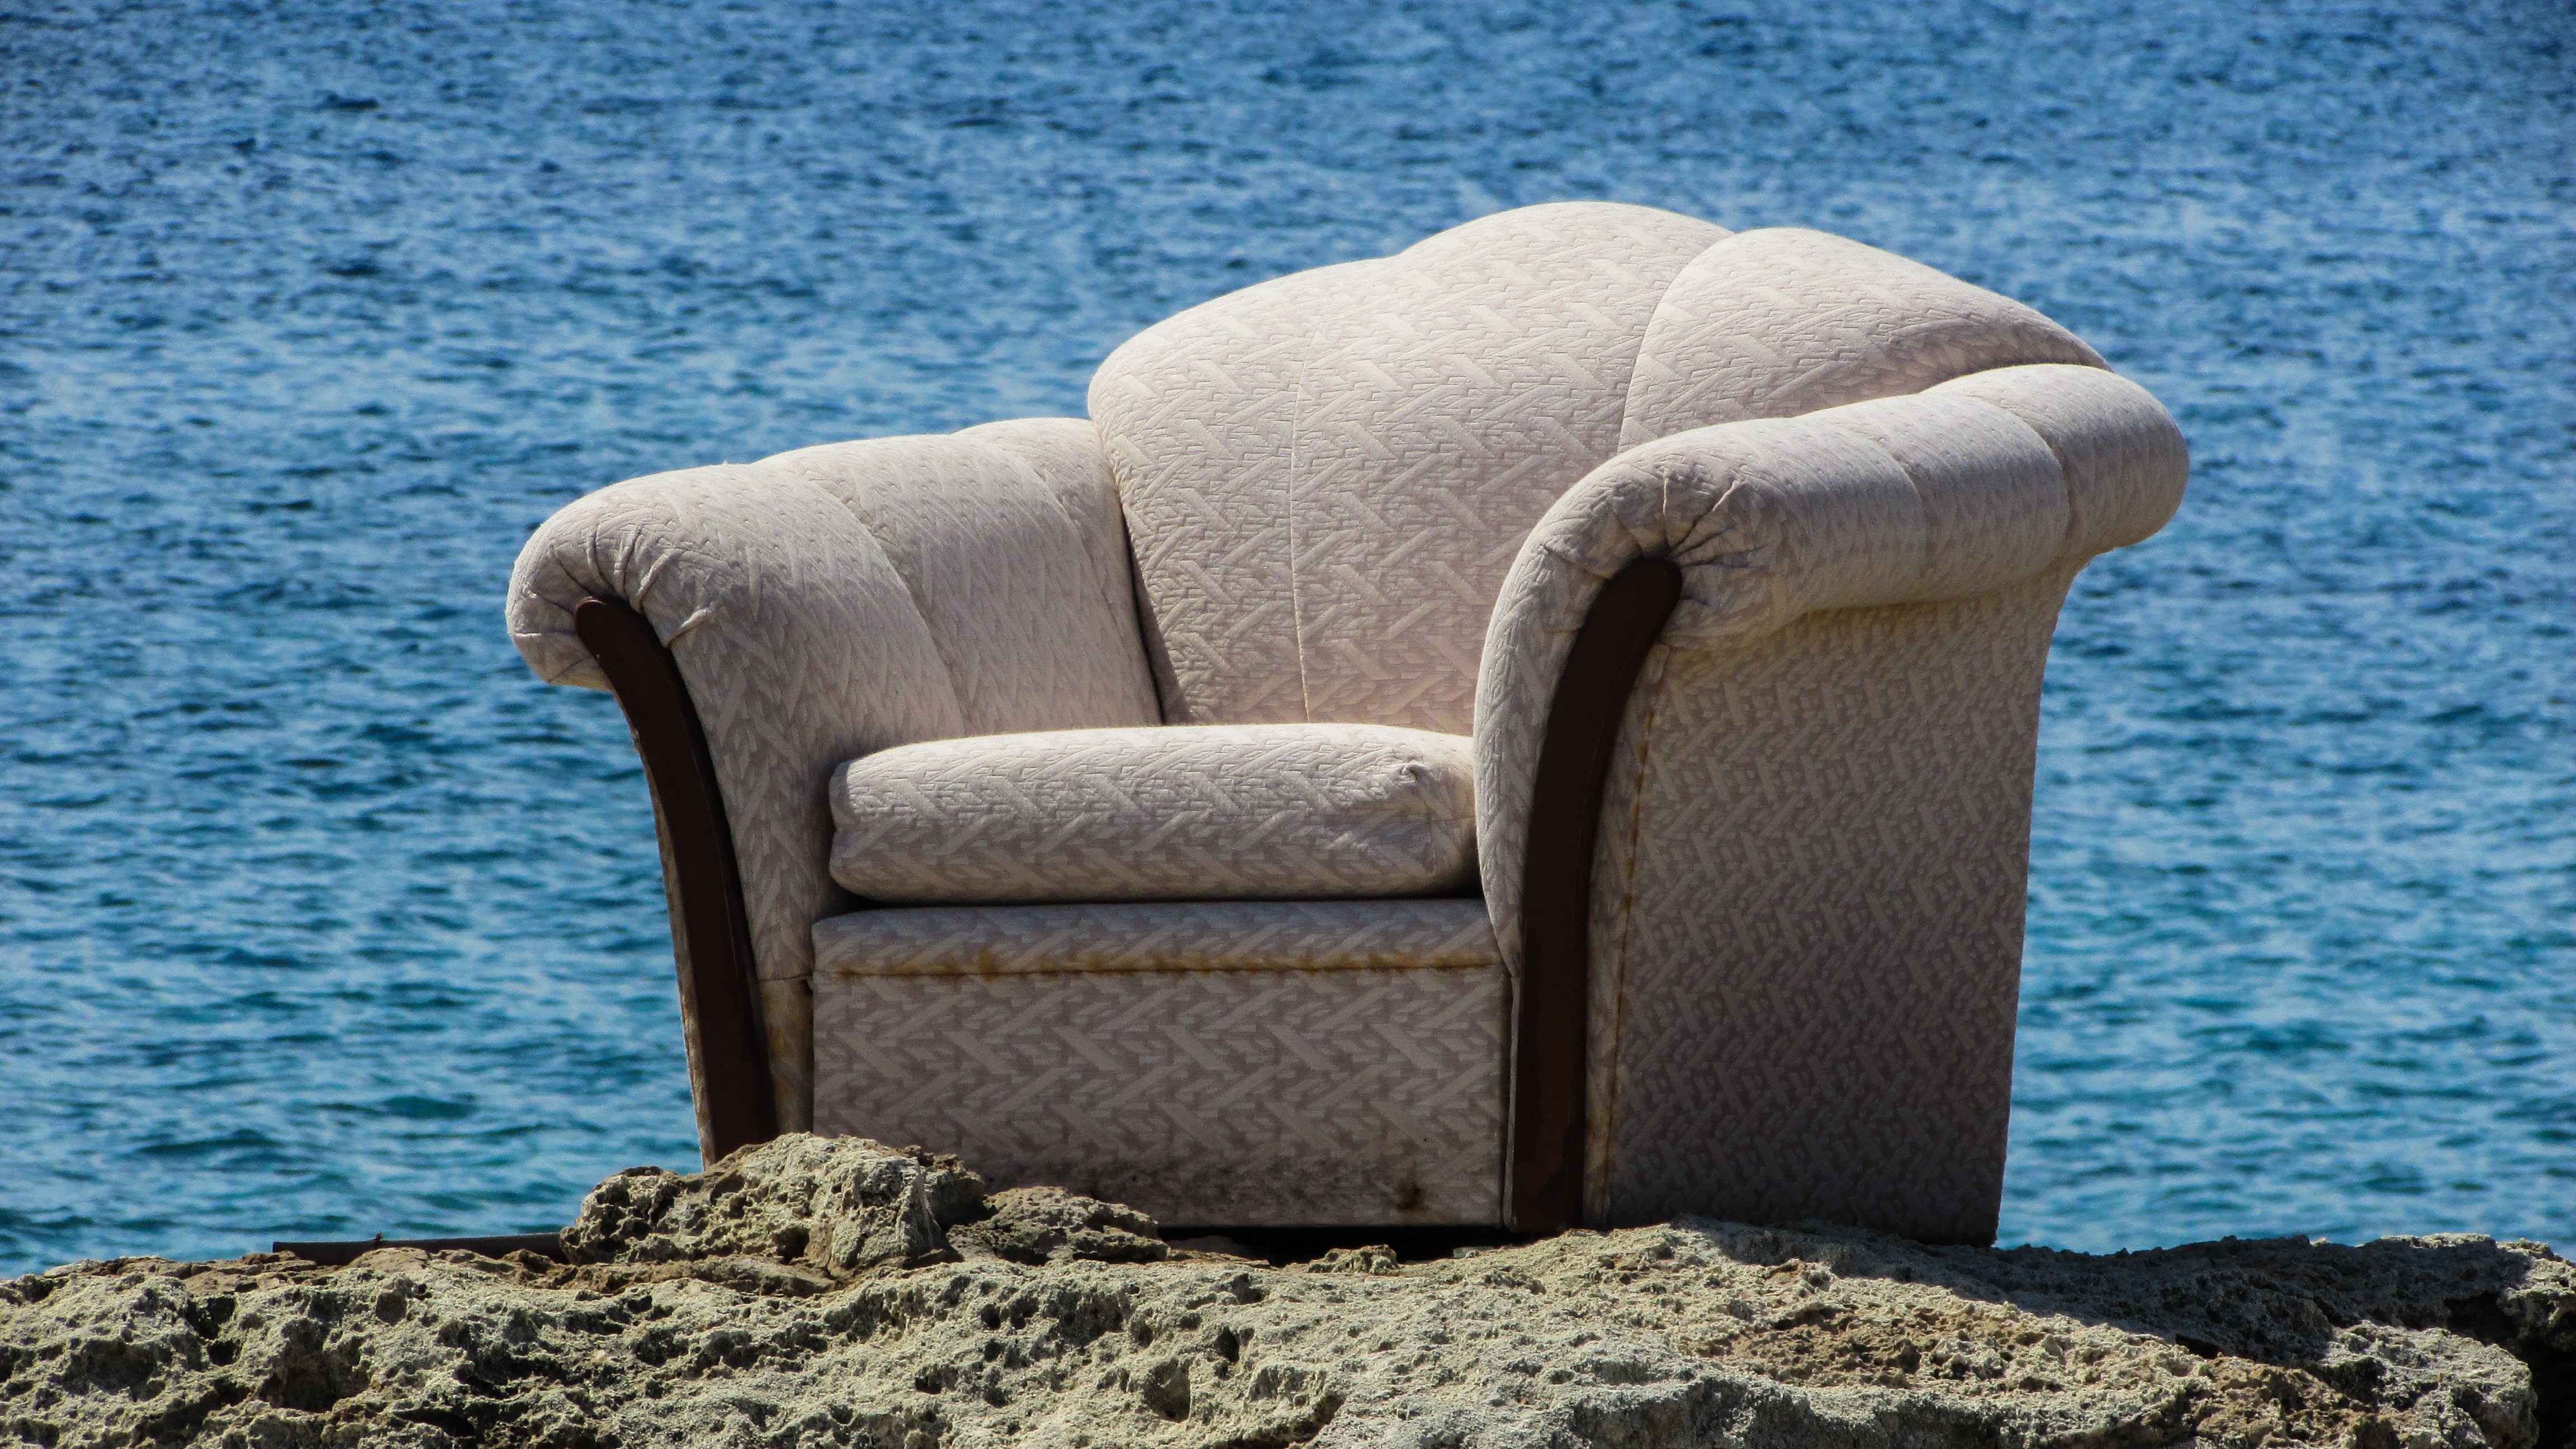
beach, chair, furniture, material, couch, funny, strange, armchair, surrealistic, cyprus, chaise longue, xylofagou, recliner, studio couch